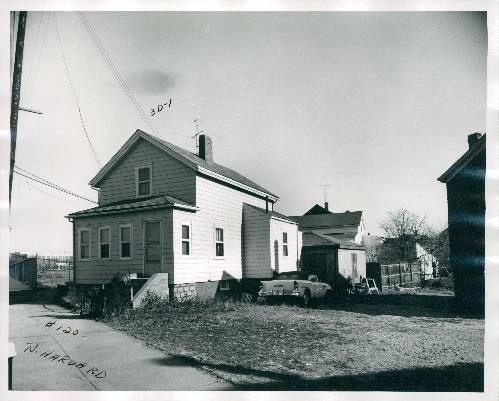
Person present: No